Pauline Hanauer Rosenberg

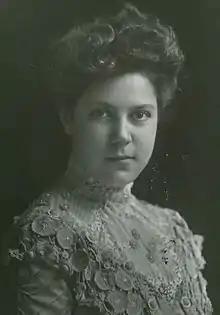
Pauline Hanauer Rosenberg

Pauline Hanauer Rosenberg (née, Hanauer; May 24, 1863 – October 16, 1940) was an American progressive activist who devoted her life to advancing the well-being and rights of women, children, and immigrants. She served as the first vice president and second president of the National Council of Jewish Women.